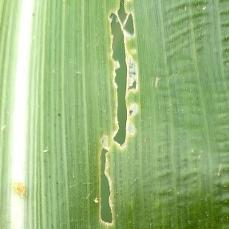
Crop: Maize
Condition: spodoptera-frugiperda-a